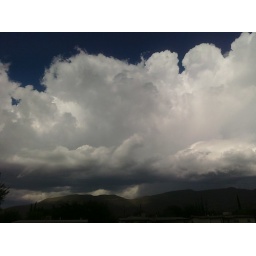
The clouds coming over the mountains coming down to the desert. -- Sent from my Palm Pre